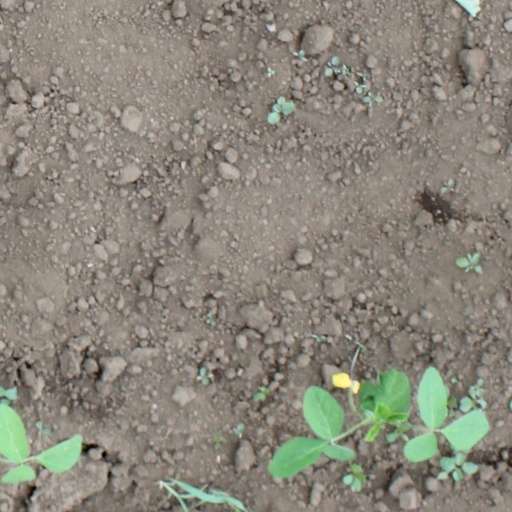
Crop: soybean